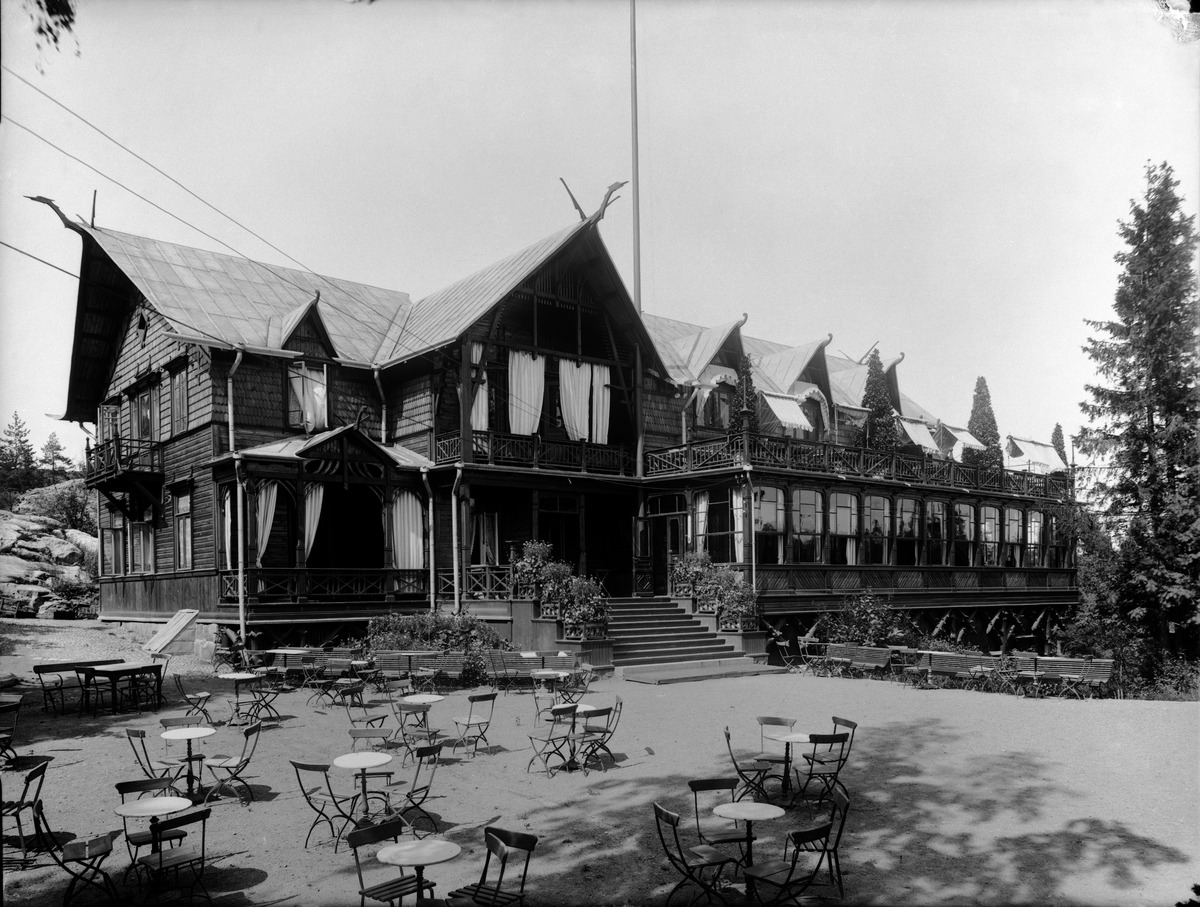
Ravintola Alppila uudelleen rakennettuna
sisällön kuvaus: Ravintola Alppila uudelleen rakennettuna. Ravintola paloi 10.11.1897. Arkkitehti Theodor Deckerin piirtämä uusi, entistä isompi rakennus otettiin käyttöön jo vappuna 1898. Lopullisesti ravintola valmistui marraskuussa 1898. mustavalkoinen
Ajankohta: kuvausaika 1898 jälkeen
Paikka: Suomi, Uusimaa, Helsinki, Alppila Helsinki, Alppipuisto
Aiheet: rakennukset, puurakennukset, ravintolat, kalusteet